Umberto Klinger

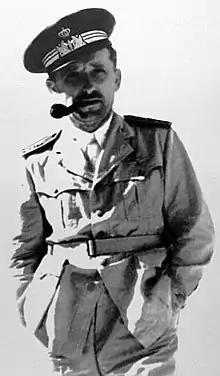
Umberto Klinger

Umberto Klinger (August 3, 1900 in Saluzzo – January 26, 1971 in Venice) was an aviator, Italian politician and entrepreneur.